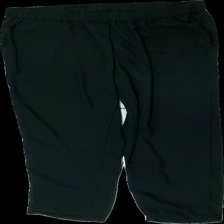
View: front
Type: Trousers
Category: Ladies
Brand: Not in the list
Brand text on label: black story
Colors: Black
Material: 100% polyester
Cut: Regular
Size: L
Season: All
Damage location: bottom center
Damage 2 location: bottom right
Price range: <50
Recommended usage: Reuse
Description: svarta byxor